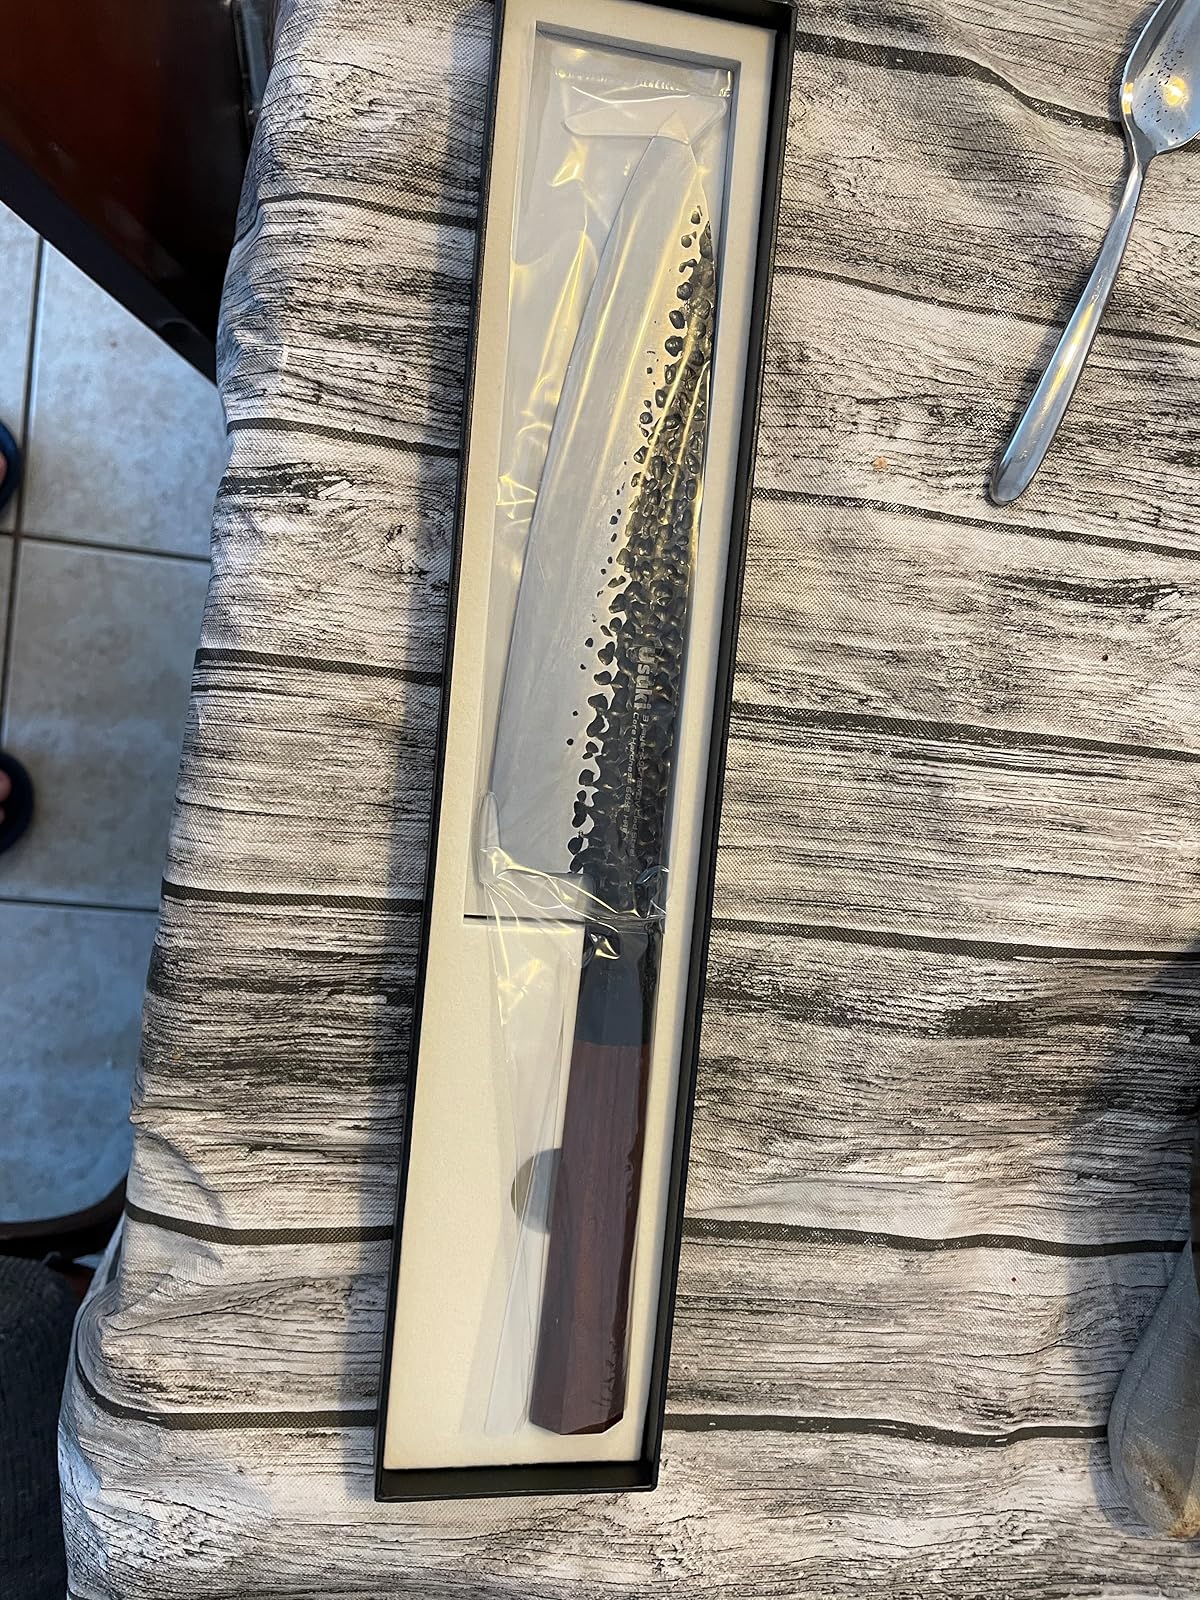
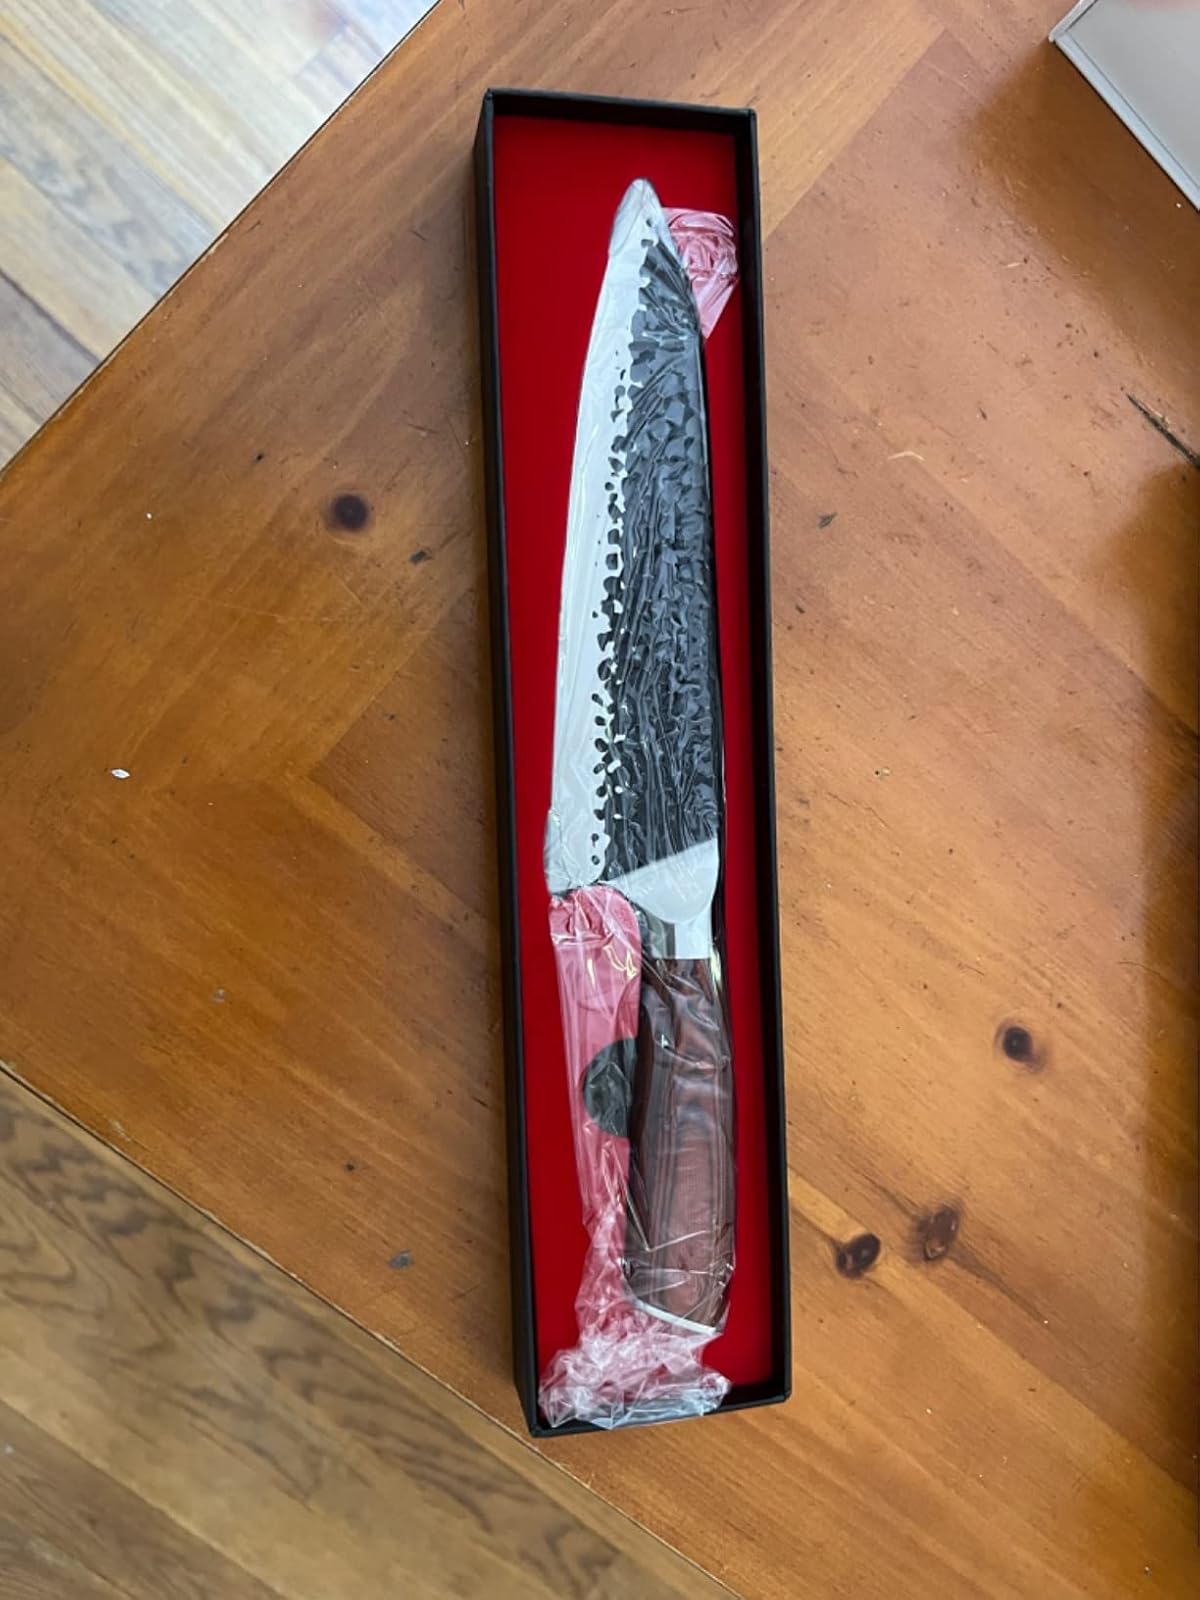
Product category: items_knife
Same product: no